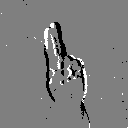
ASL letter: u